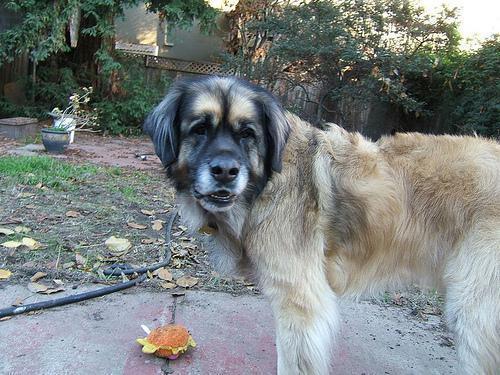
leonberger